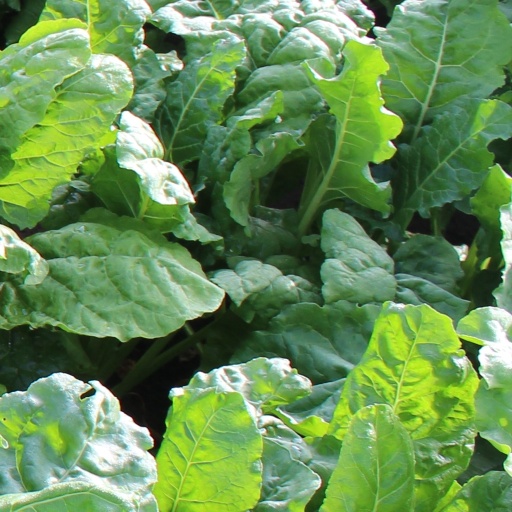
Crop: sugar beet